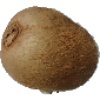
Label: Kiwi 1